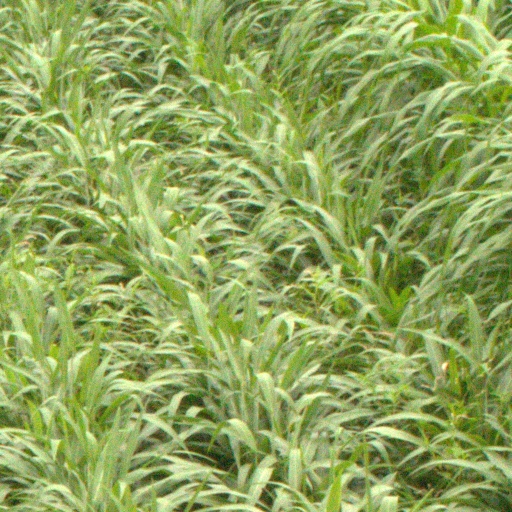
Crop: sorghum